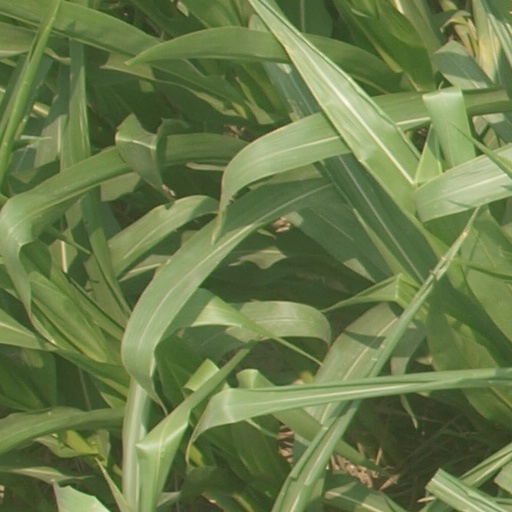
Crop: maize; corn